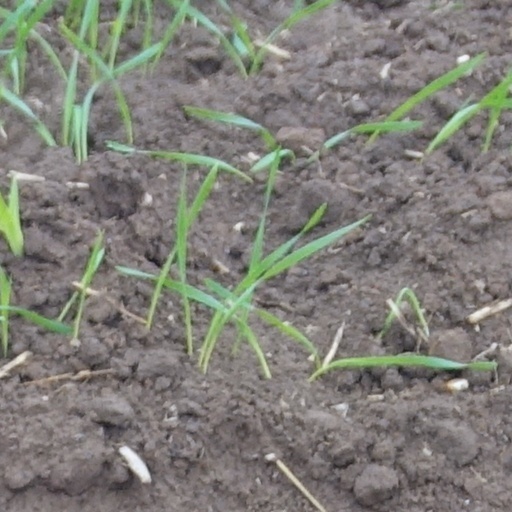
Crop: wheat